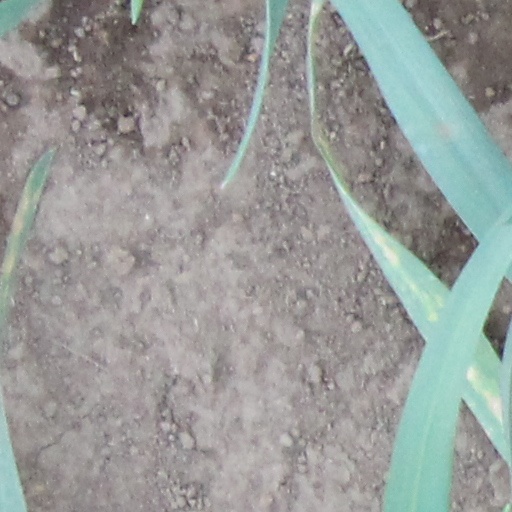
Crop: wheat